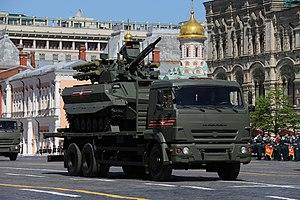
Le Uran-9 est un drone terrestre russe utilisé comme véhicule de combat d'infanterie, utilisé durant la guerre civile syrienne.